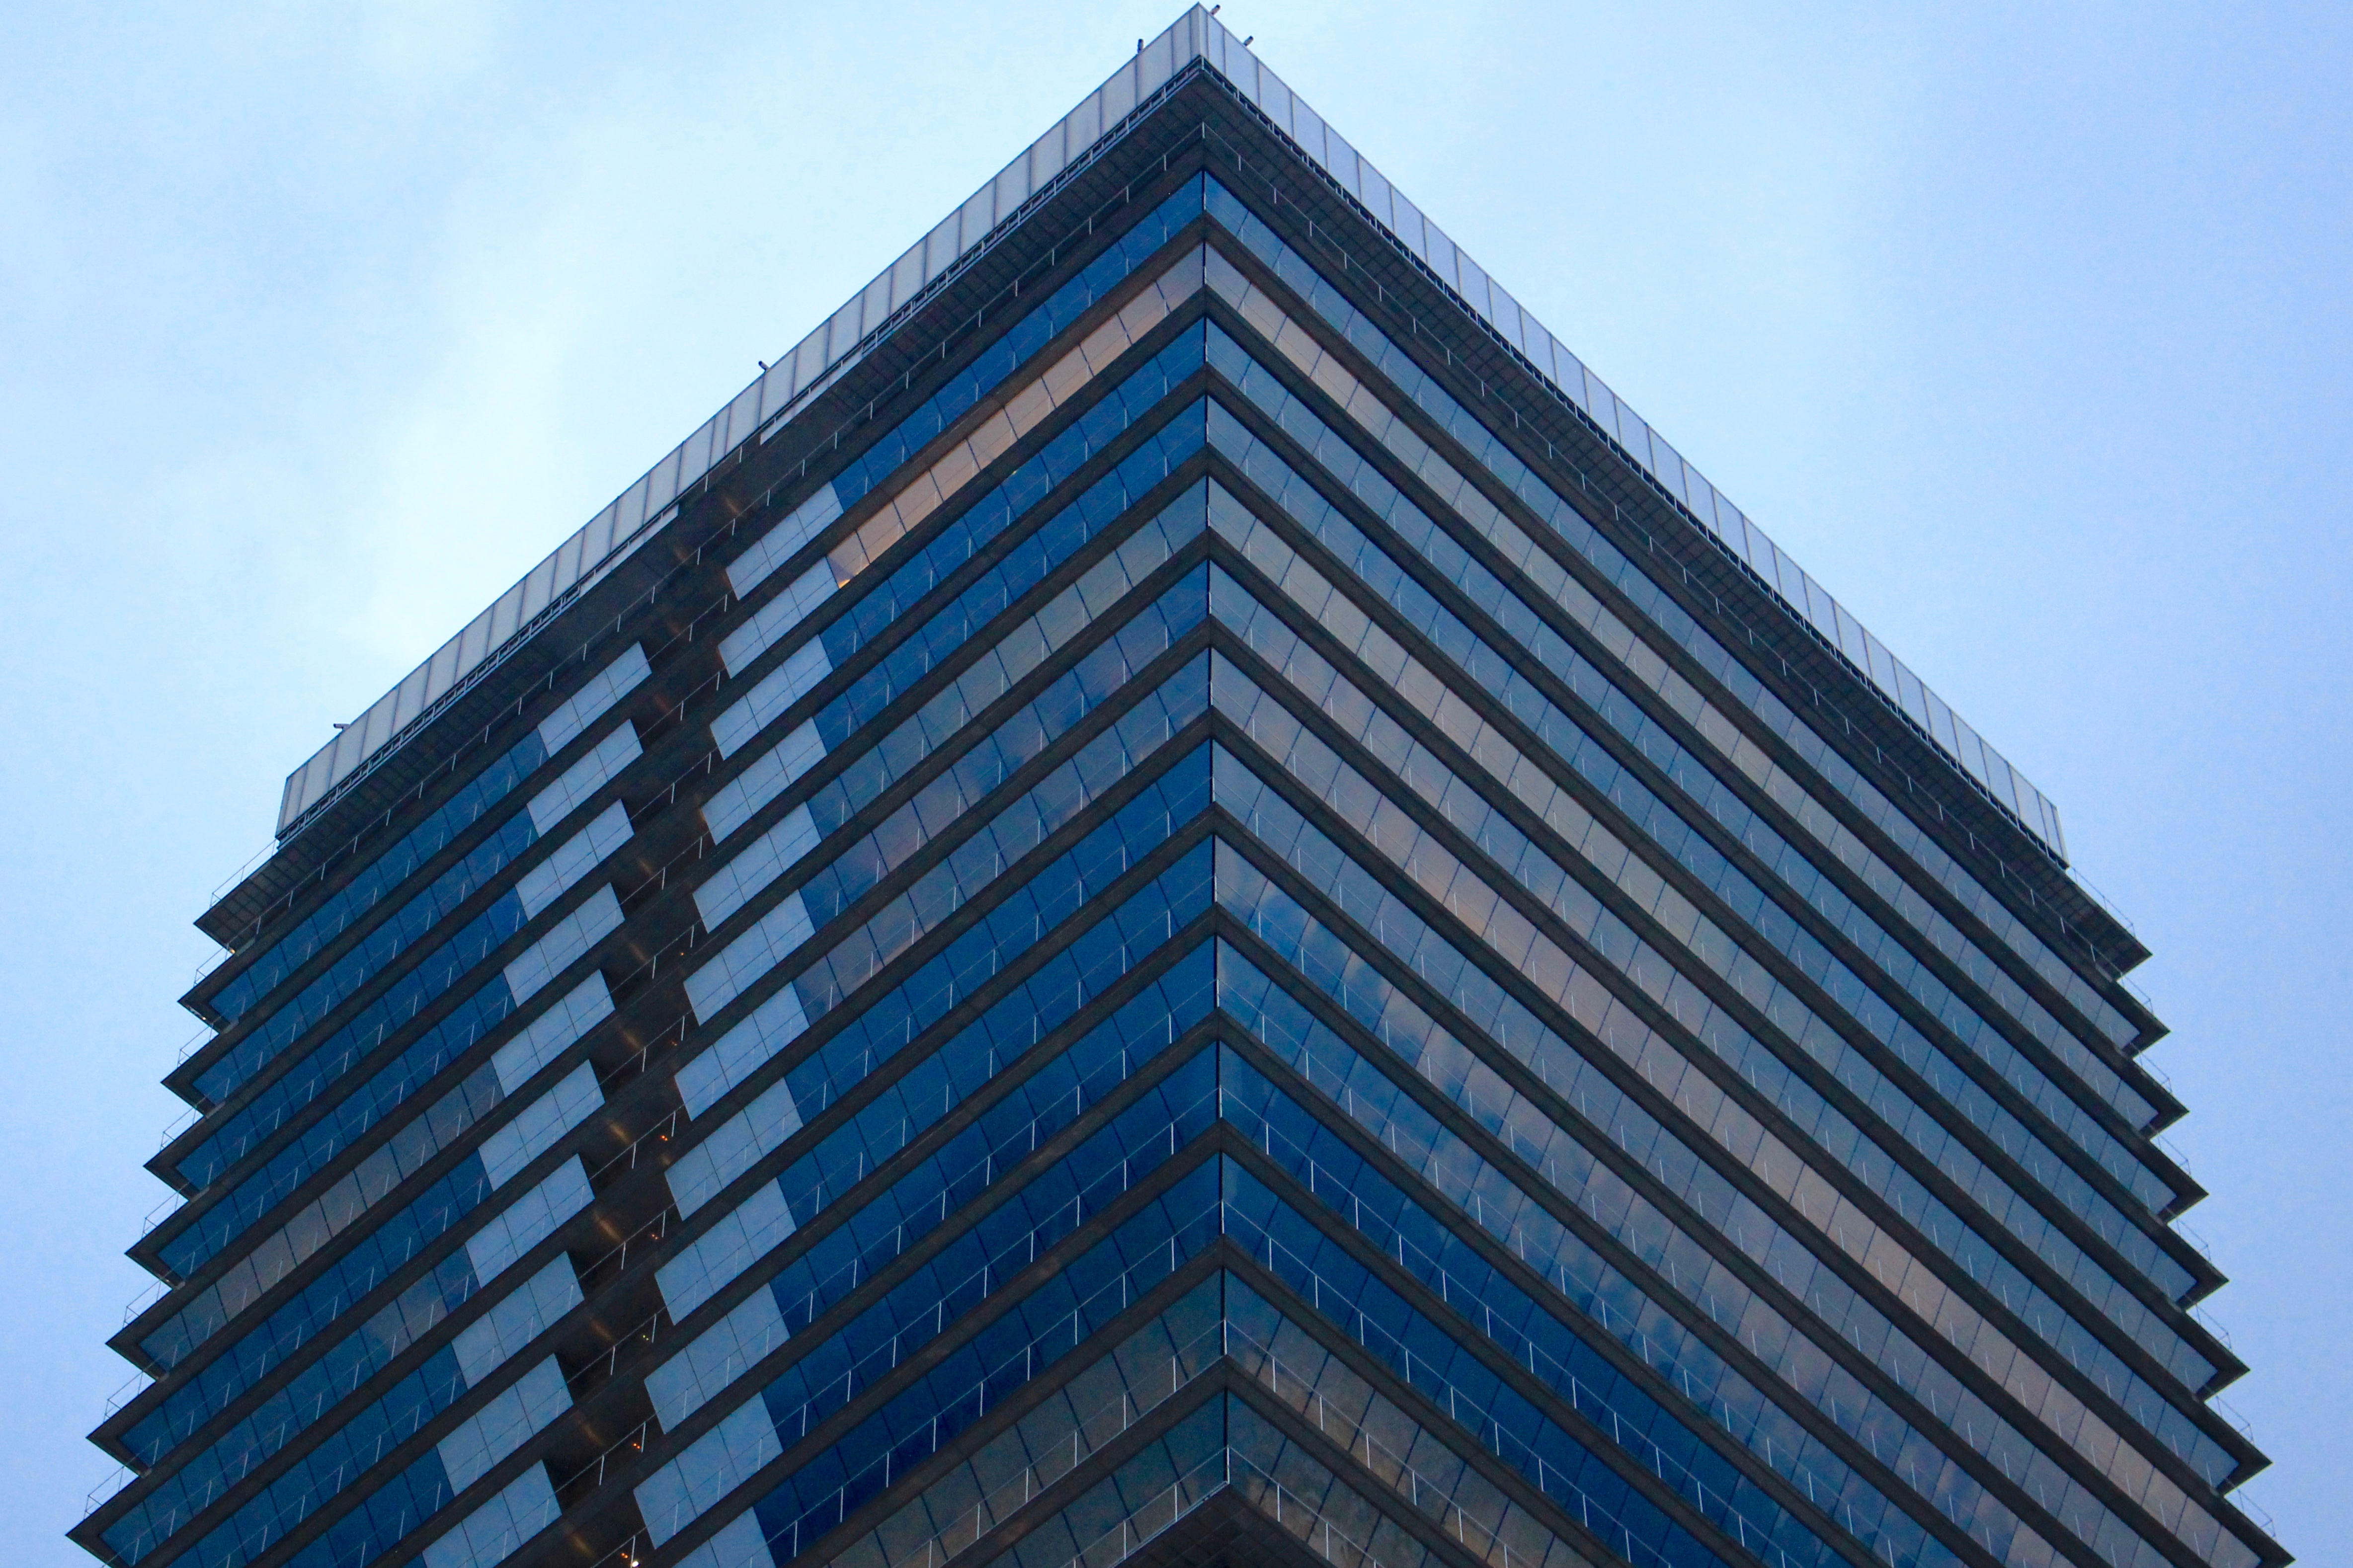
architecture, perspective, building, skyscraper, downtown, line, tower, landmark, facade, blue, tower block, high rise, symmetry, headquarters, condominium, urban area, metropolitan area, brutalist architecture, low angle photography